Centreville Amusement Park

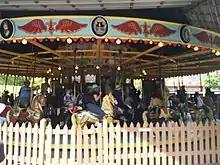
merry-go-round

The park has a 1907-vintage carousel made by the Dentzel Carousel Company, one of 150 of this type that remains in operation, acquired from Bushkill Park in Easton, Pennsylvania. Its 52 hand-carved animals include cats, an ostrich, pigs, a lion and rabbits instead of the more common style consisting primarily of horses. Of the 52, 36 move up and down on brass poles. Other features include two ornate bench seats and a Welte-Mignon/Wurlitzer band organ (though the organ has been allowed to deteriorate and music is now provided by loudspeakers).